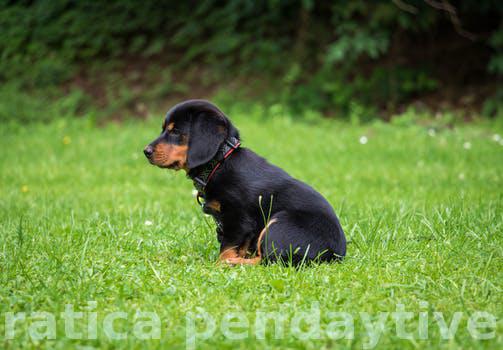
Label: Watermark